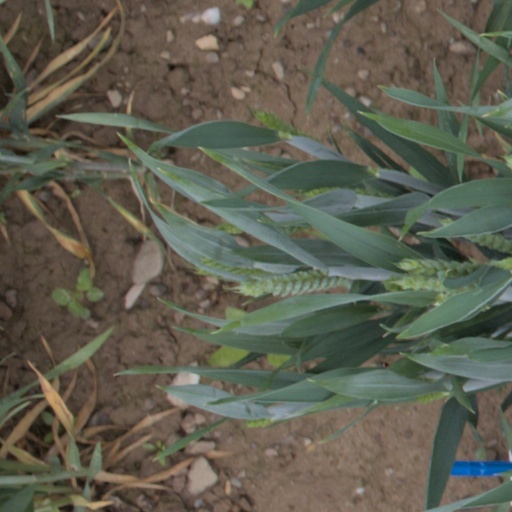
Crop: wheat